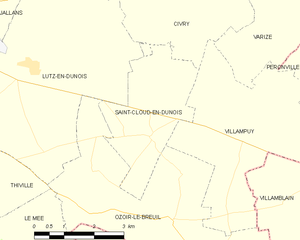
Carte de Saint-Cloud-en-Dunois et des communes limitrophes.
Saint-Cloud-en-Dunois est une ancienne commune française située dans le département d'Eure-et-Loir en région Centre-Val de Loire, commune déléguée depuis le 1ᵉʳ janvier 2017 de la commune nouvelle Villemaury.